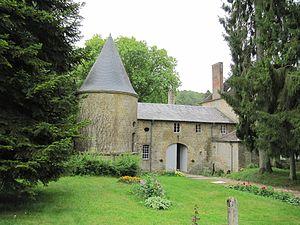
Château de Gruyères vue de la rue principale du village - façade Ouest 2 - Gruyères Ardennes France
Le château de Gruyères est un château situé à Gruyères, dans le département des Ardennes en France.